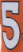
Number: 5